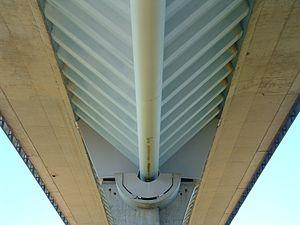
Viaduc du vallon de Maupré
Un pont en béton précontraint est un pont dont la structure porteuse, est en béton précontraint. Un pont dont le tablier est en béton précontraint, mais qui serait haubané ou suspendu n’est pas considéré comme un pont en béton précontraint et est classé dans les ponts à haubans ou pont suspendus.